Susana Feitor

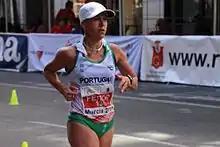
Susana Feitor at the 2015 European Race Walking Cup.

Susana Paula de Jesus Feitor, (born 28 January 1975) is a Portuguese racewalker. She was born in Alcobertas.